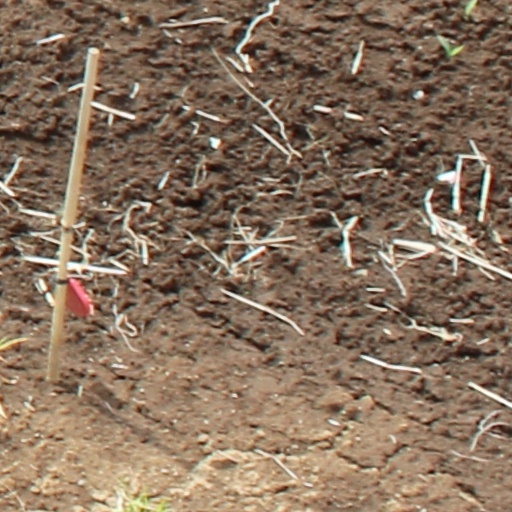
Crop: wheat